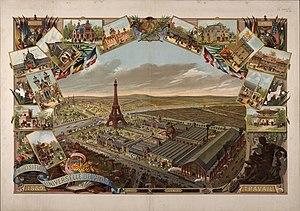
1889 est une année commune commençant un mardi.
L'Exposition universelle de Paris de 1889 est la dixième Exposition universelle organisée. Elle se tient du 5 mai au 31 octobre 1889. Son thème est la Révolution française, dans le cadre du centenaire de cet événement. C'est à l'occasion de cette Exposition commémorative que la tour Eiffel est construite.